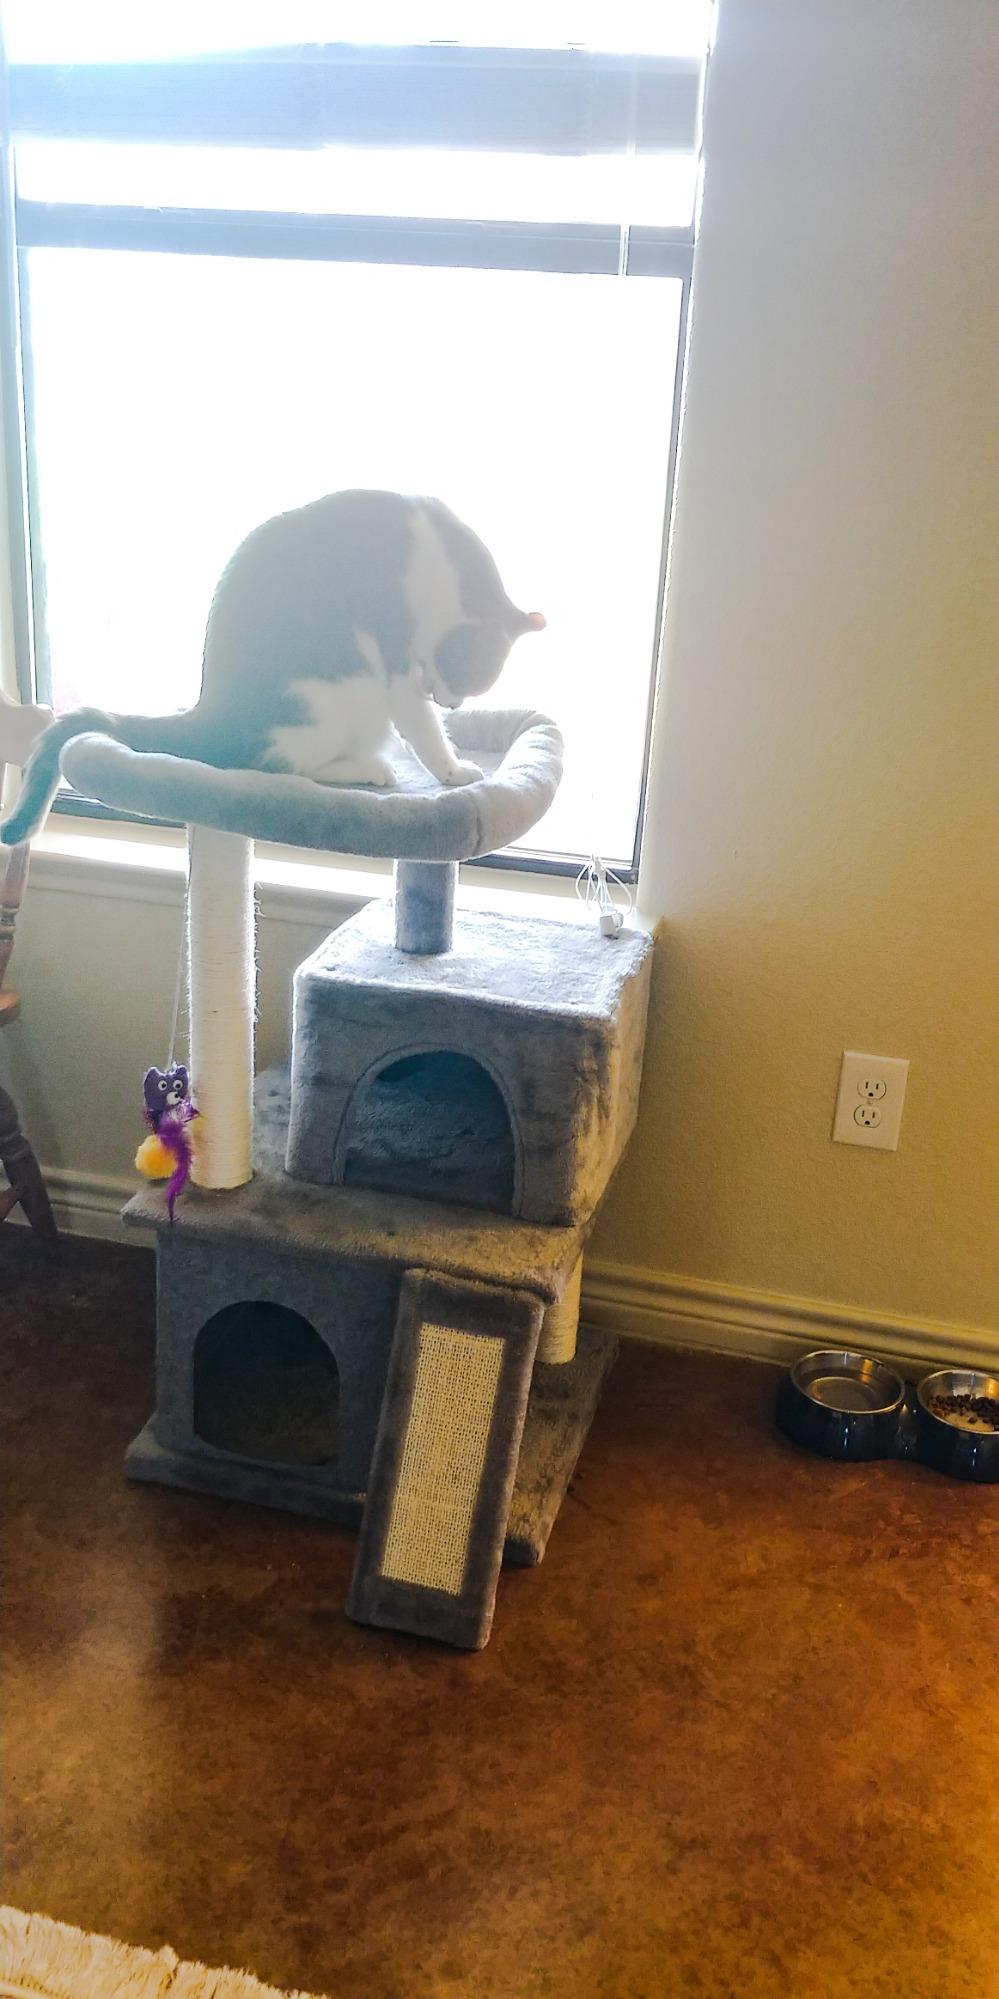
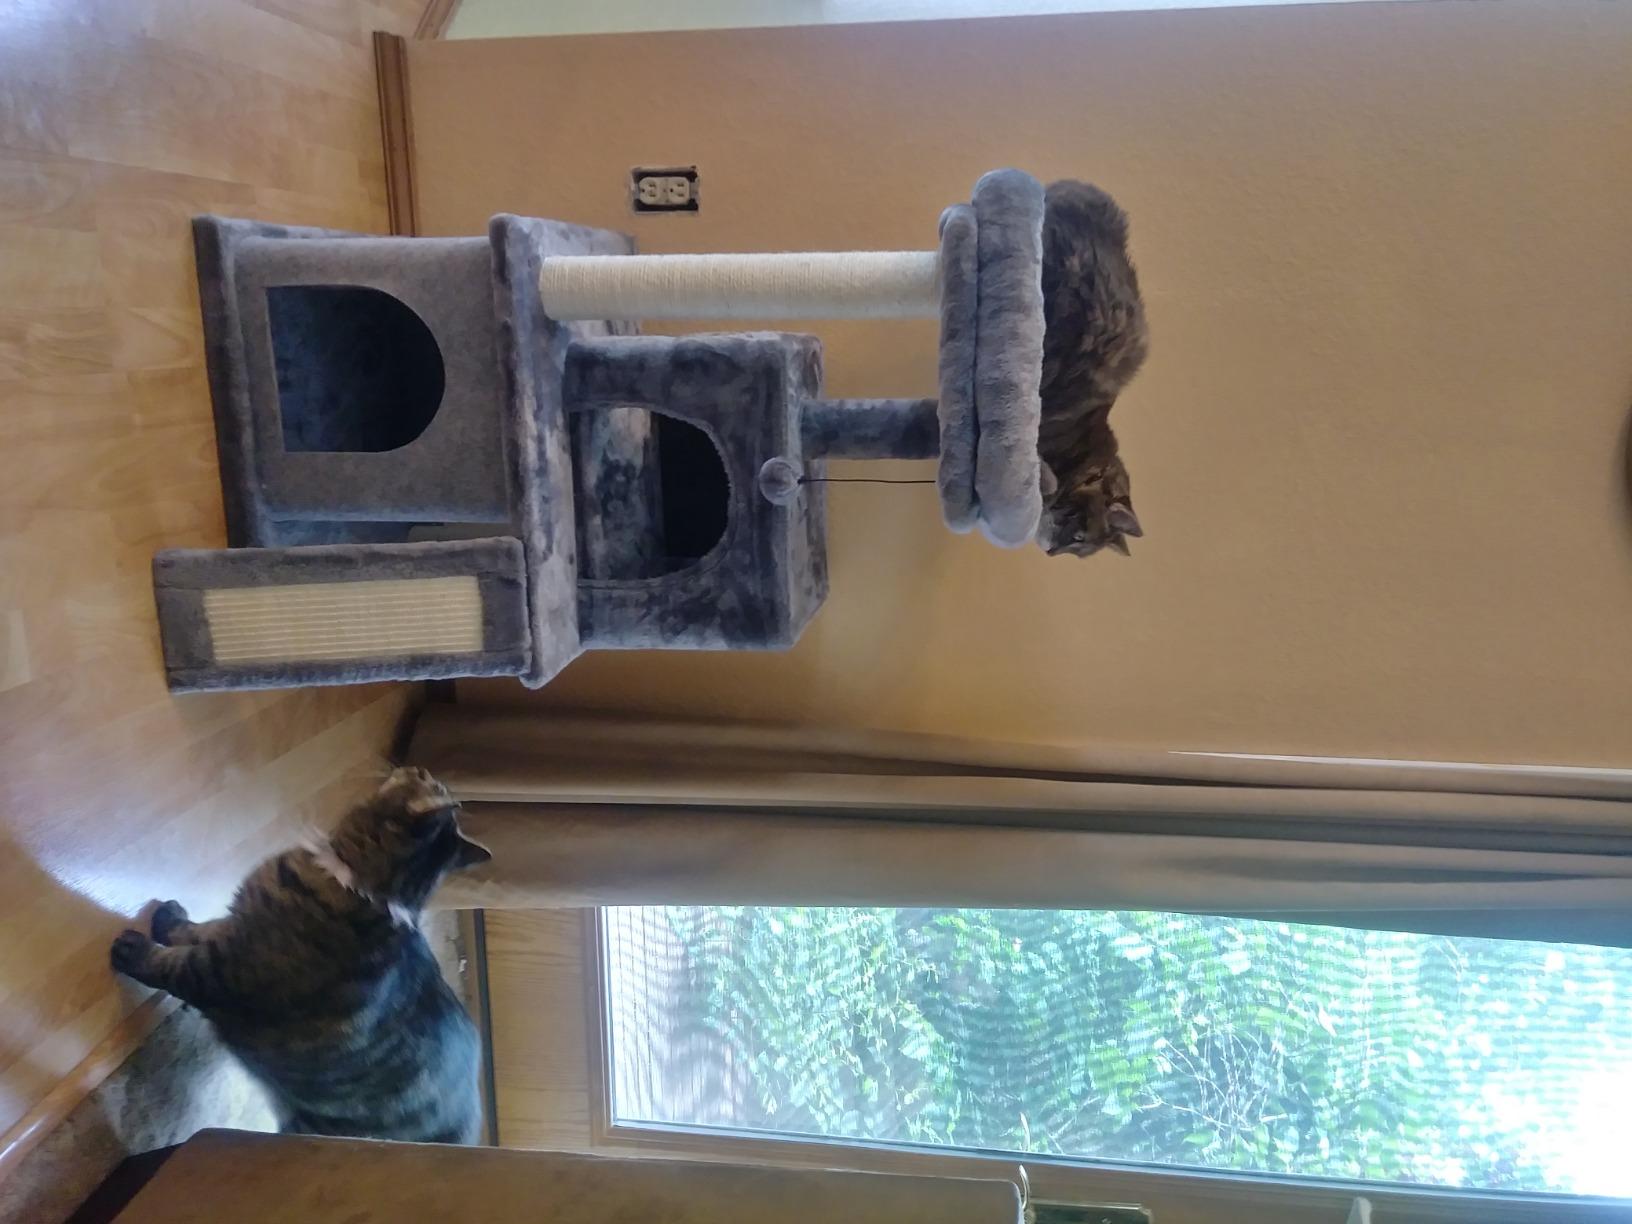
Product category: items_cat tree
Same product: yes